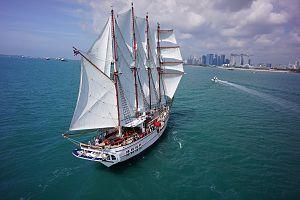
Un vieux gréement désigne un navire à gréement traditionnel qu'il soit ancien ou une réplique moderne. Le terme désigne à la fois les grands voiliers comme les trois mâts carrés, les bricks et goélettes qui sont les représentants de grande tailles les plus connus, mais aussi des embarcations plus modestes. Les vieux gréements sont souvent classés au patrimoine dans de nombreux pays.